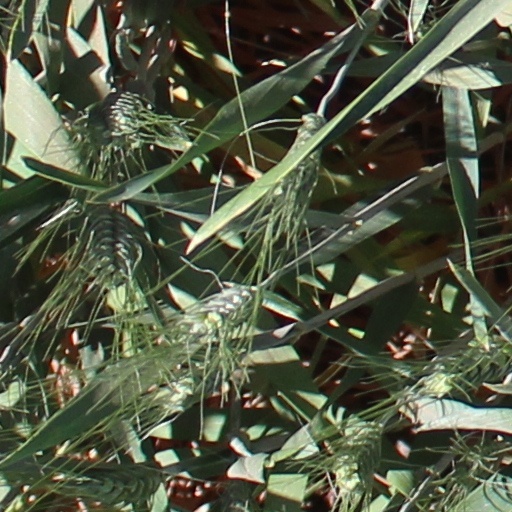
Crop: wheat